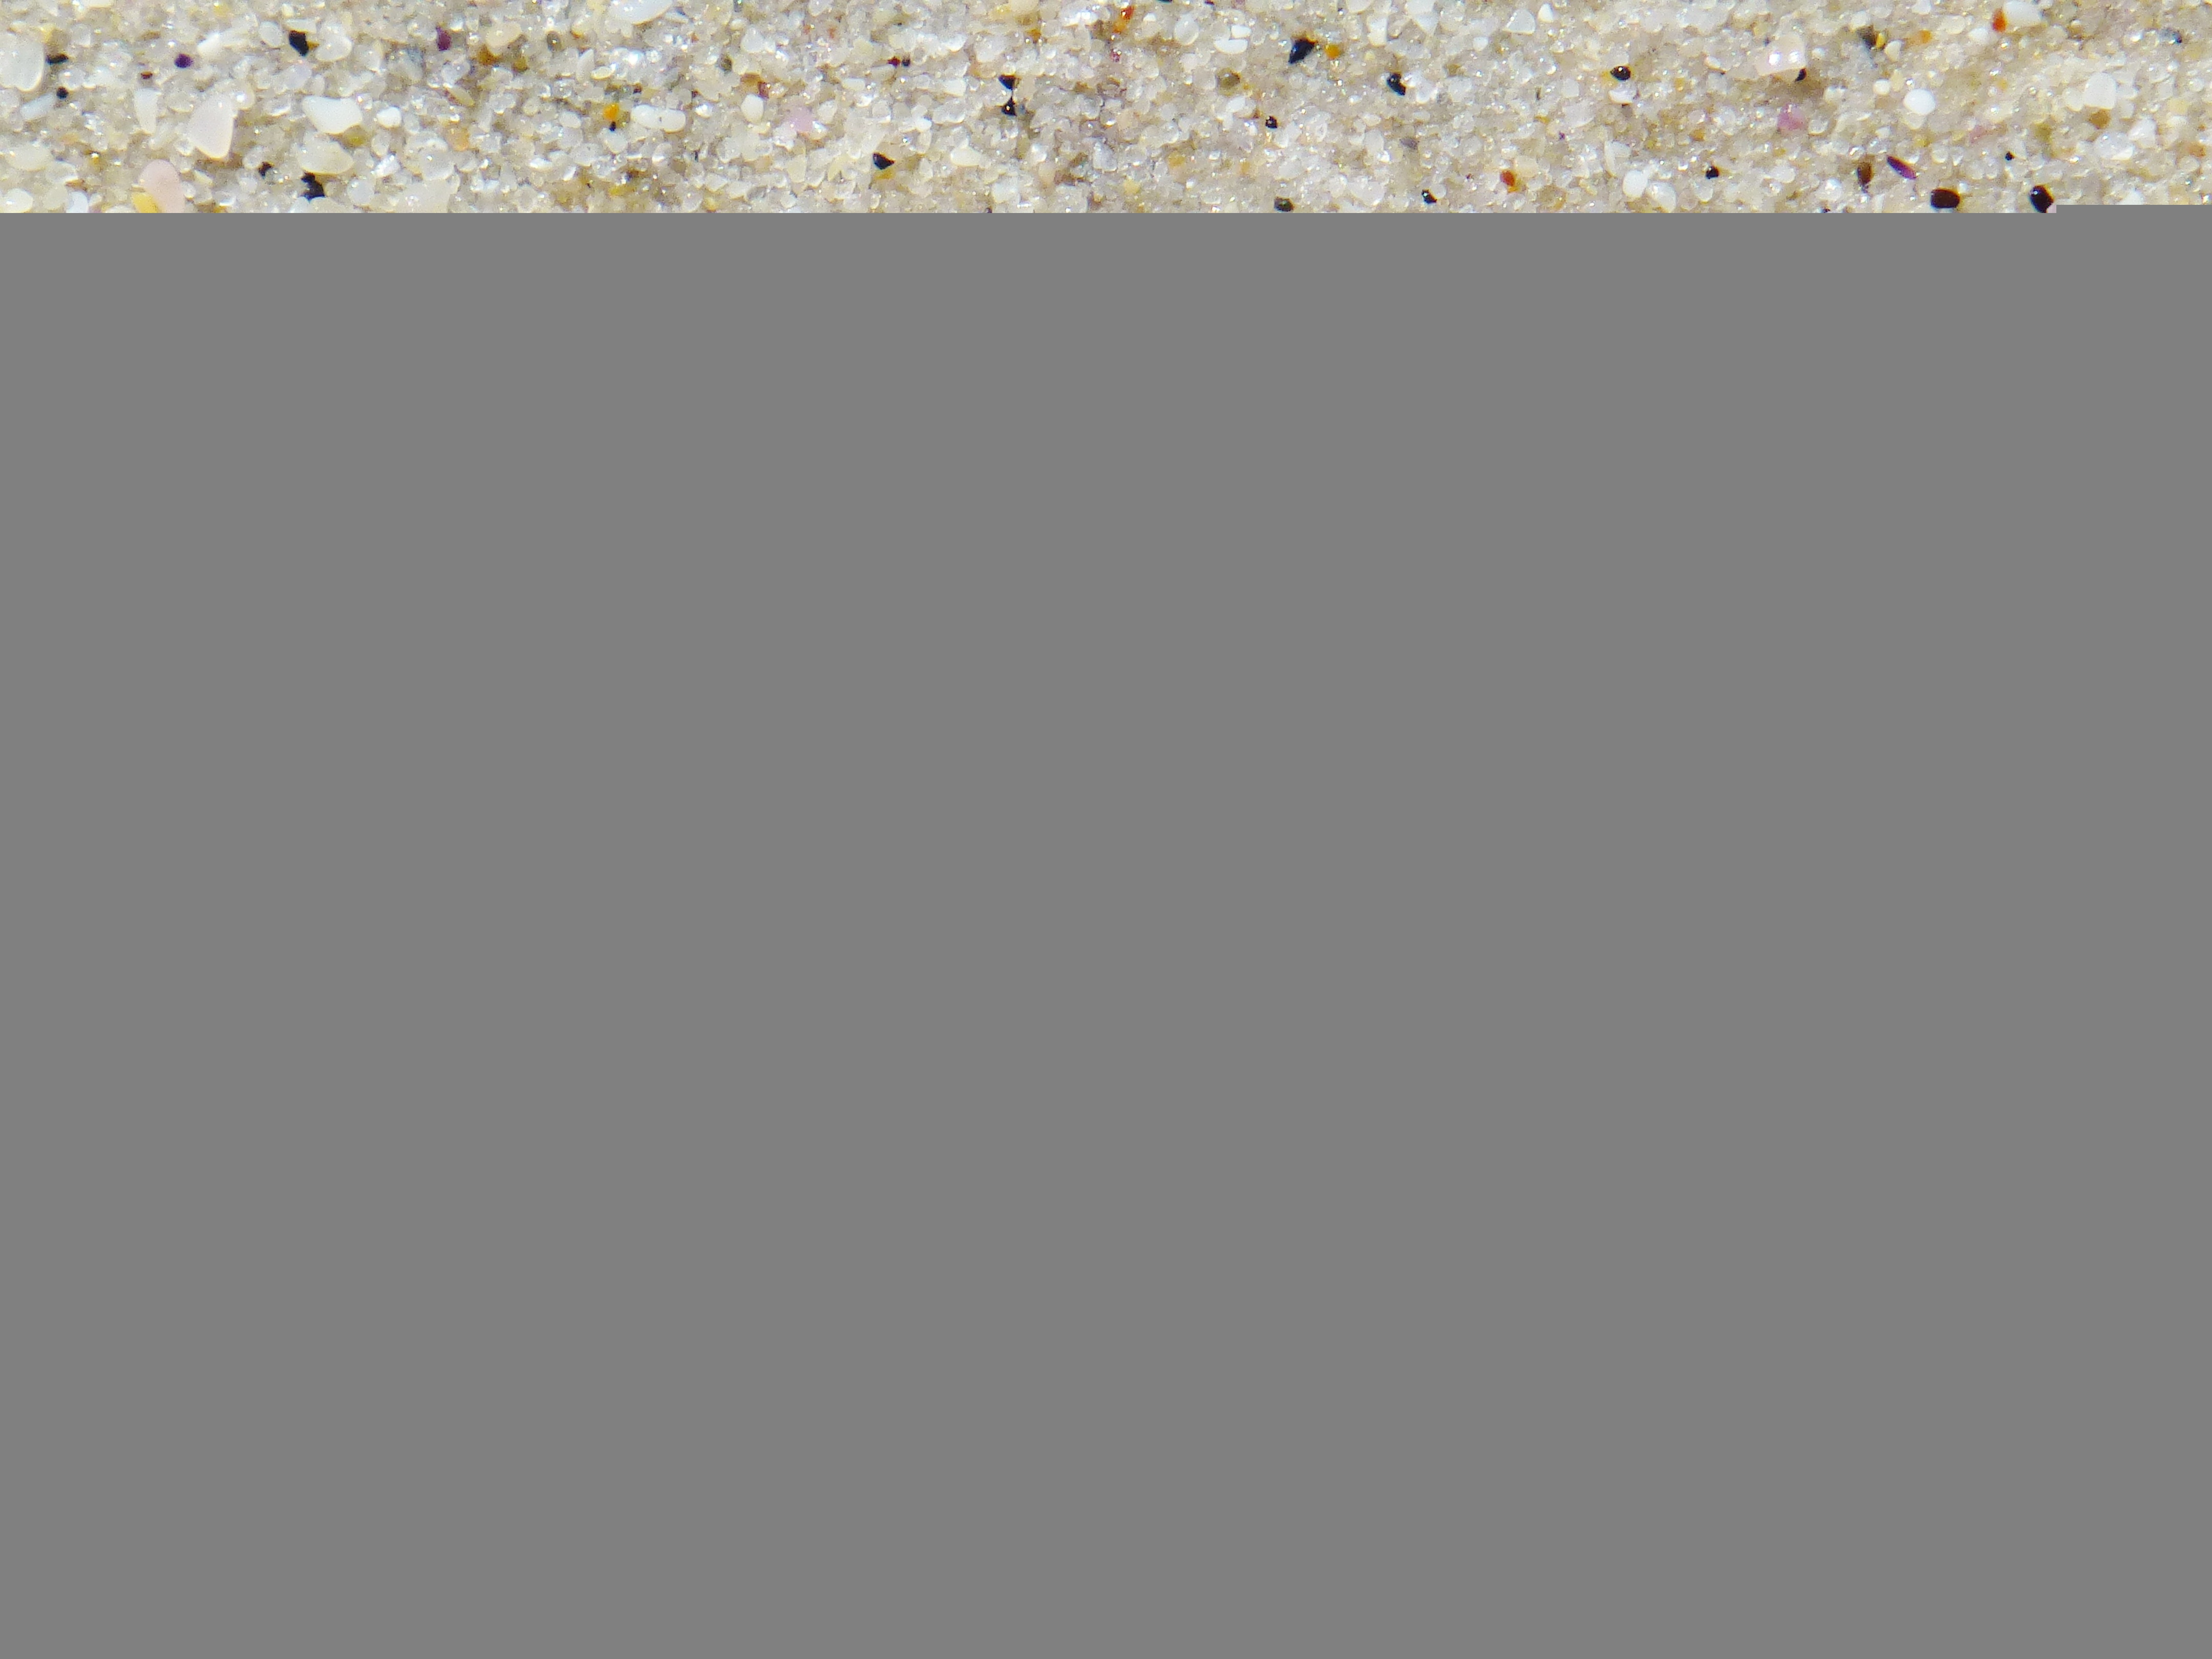
sand, pattern, line, pyramid, smooth, curtain, decor, material, interior design, textile, stones, stand, design, hell, regulation, window covering, window treatment